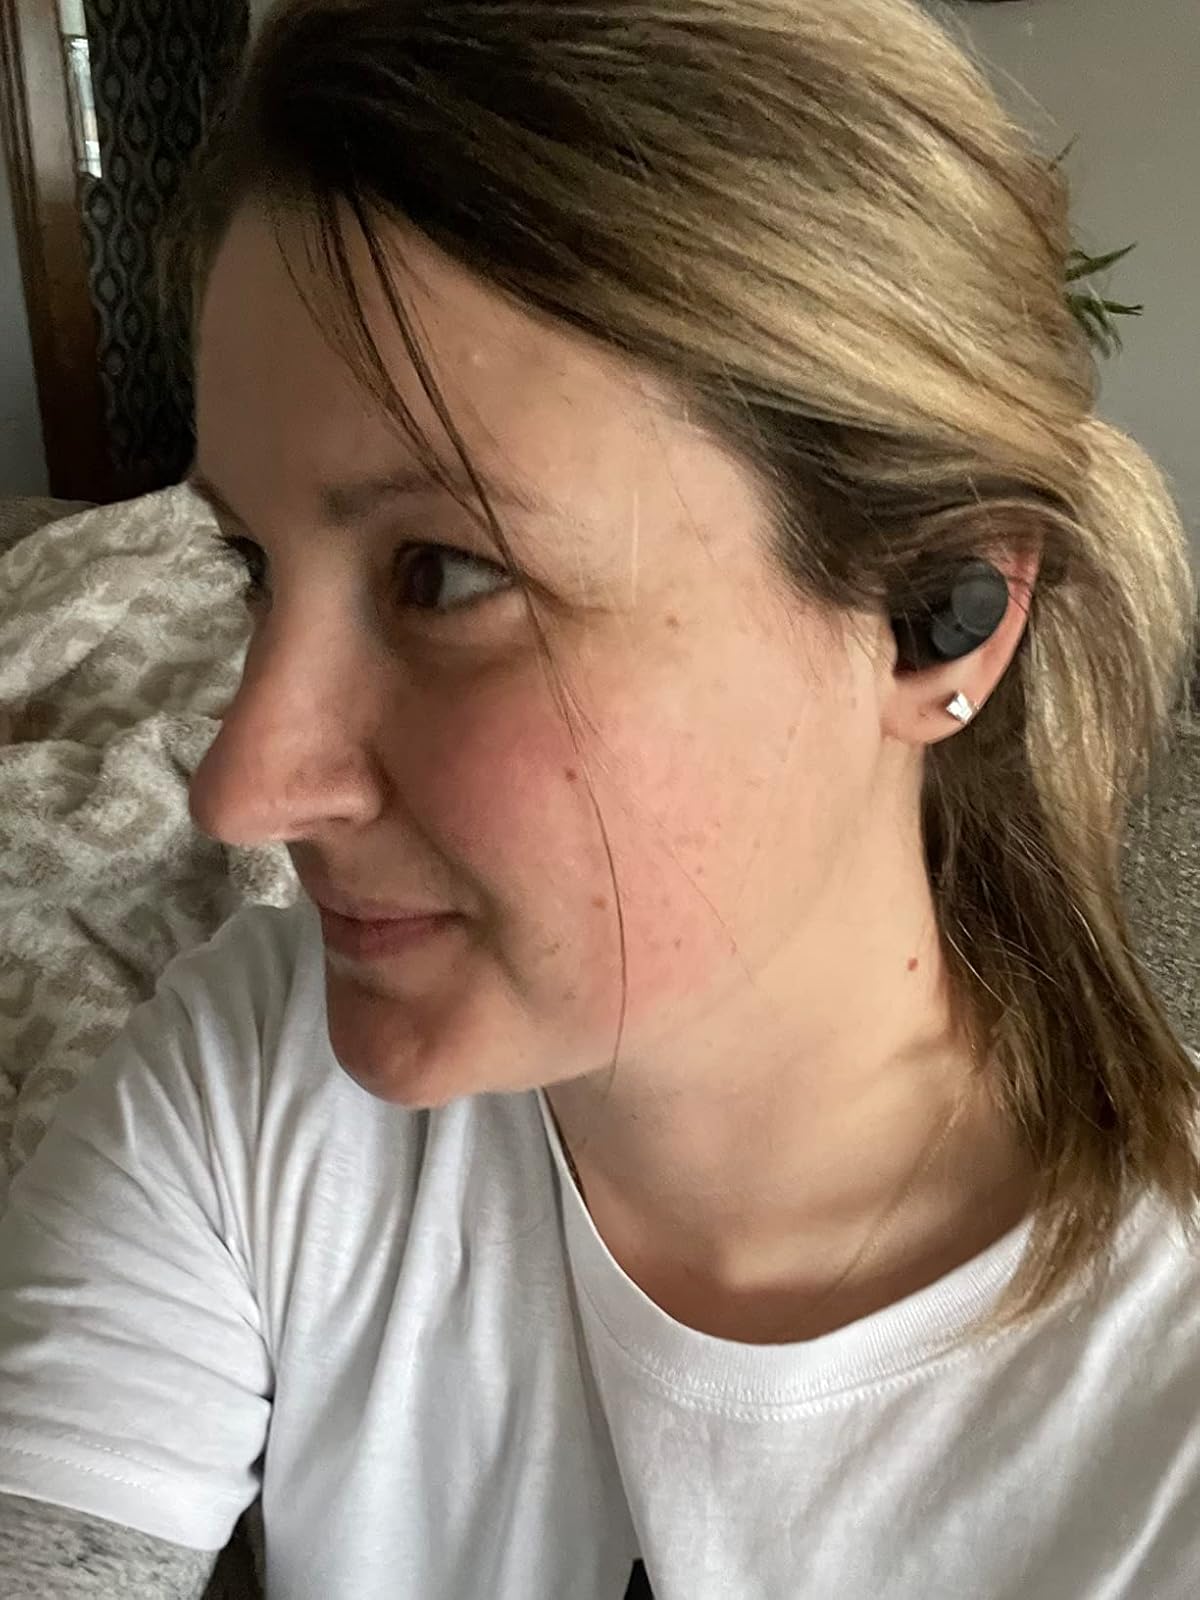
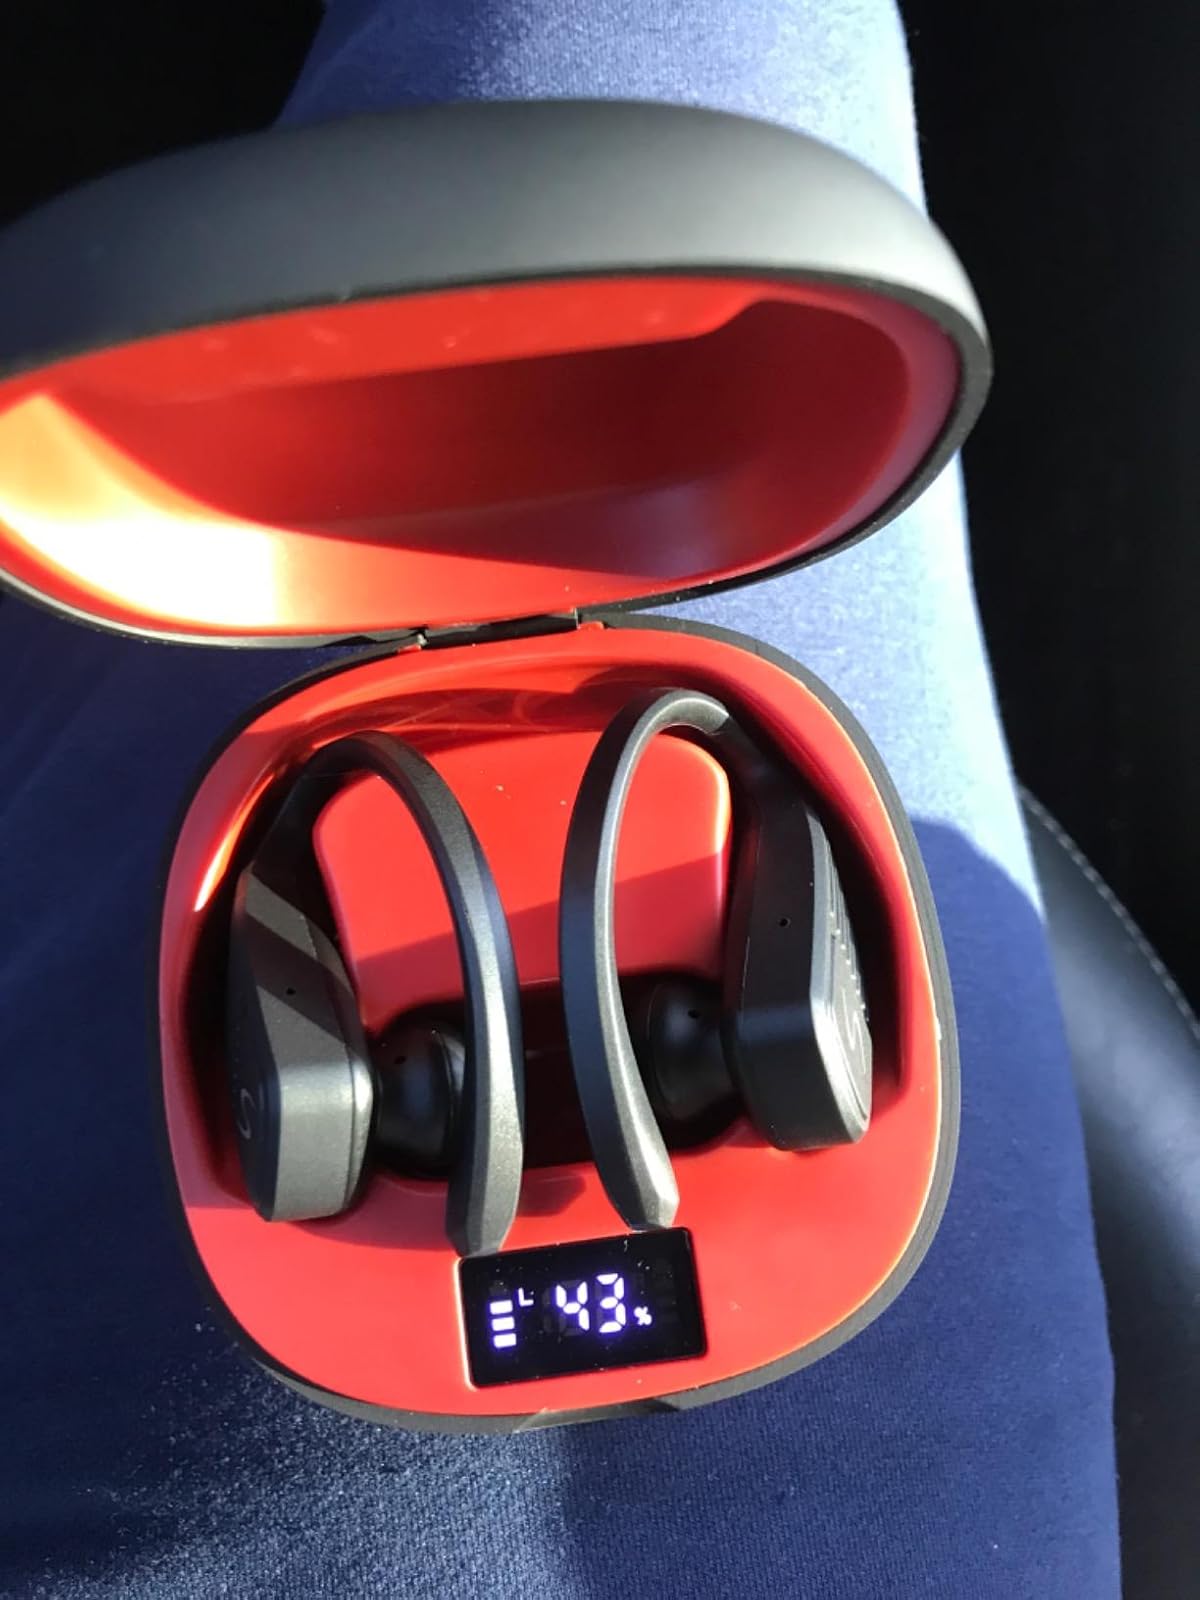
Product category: earbuds
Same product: no